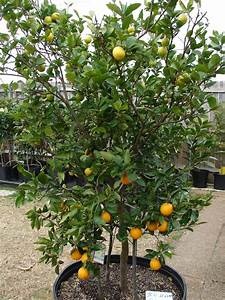
Label: mandarine